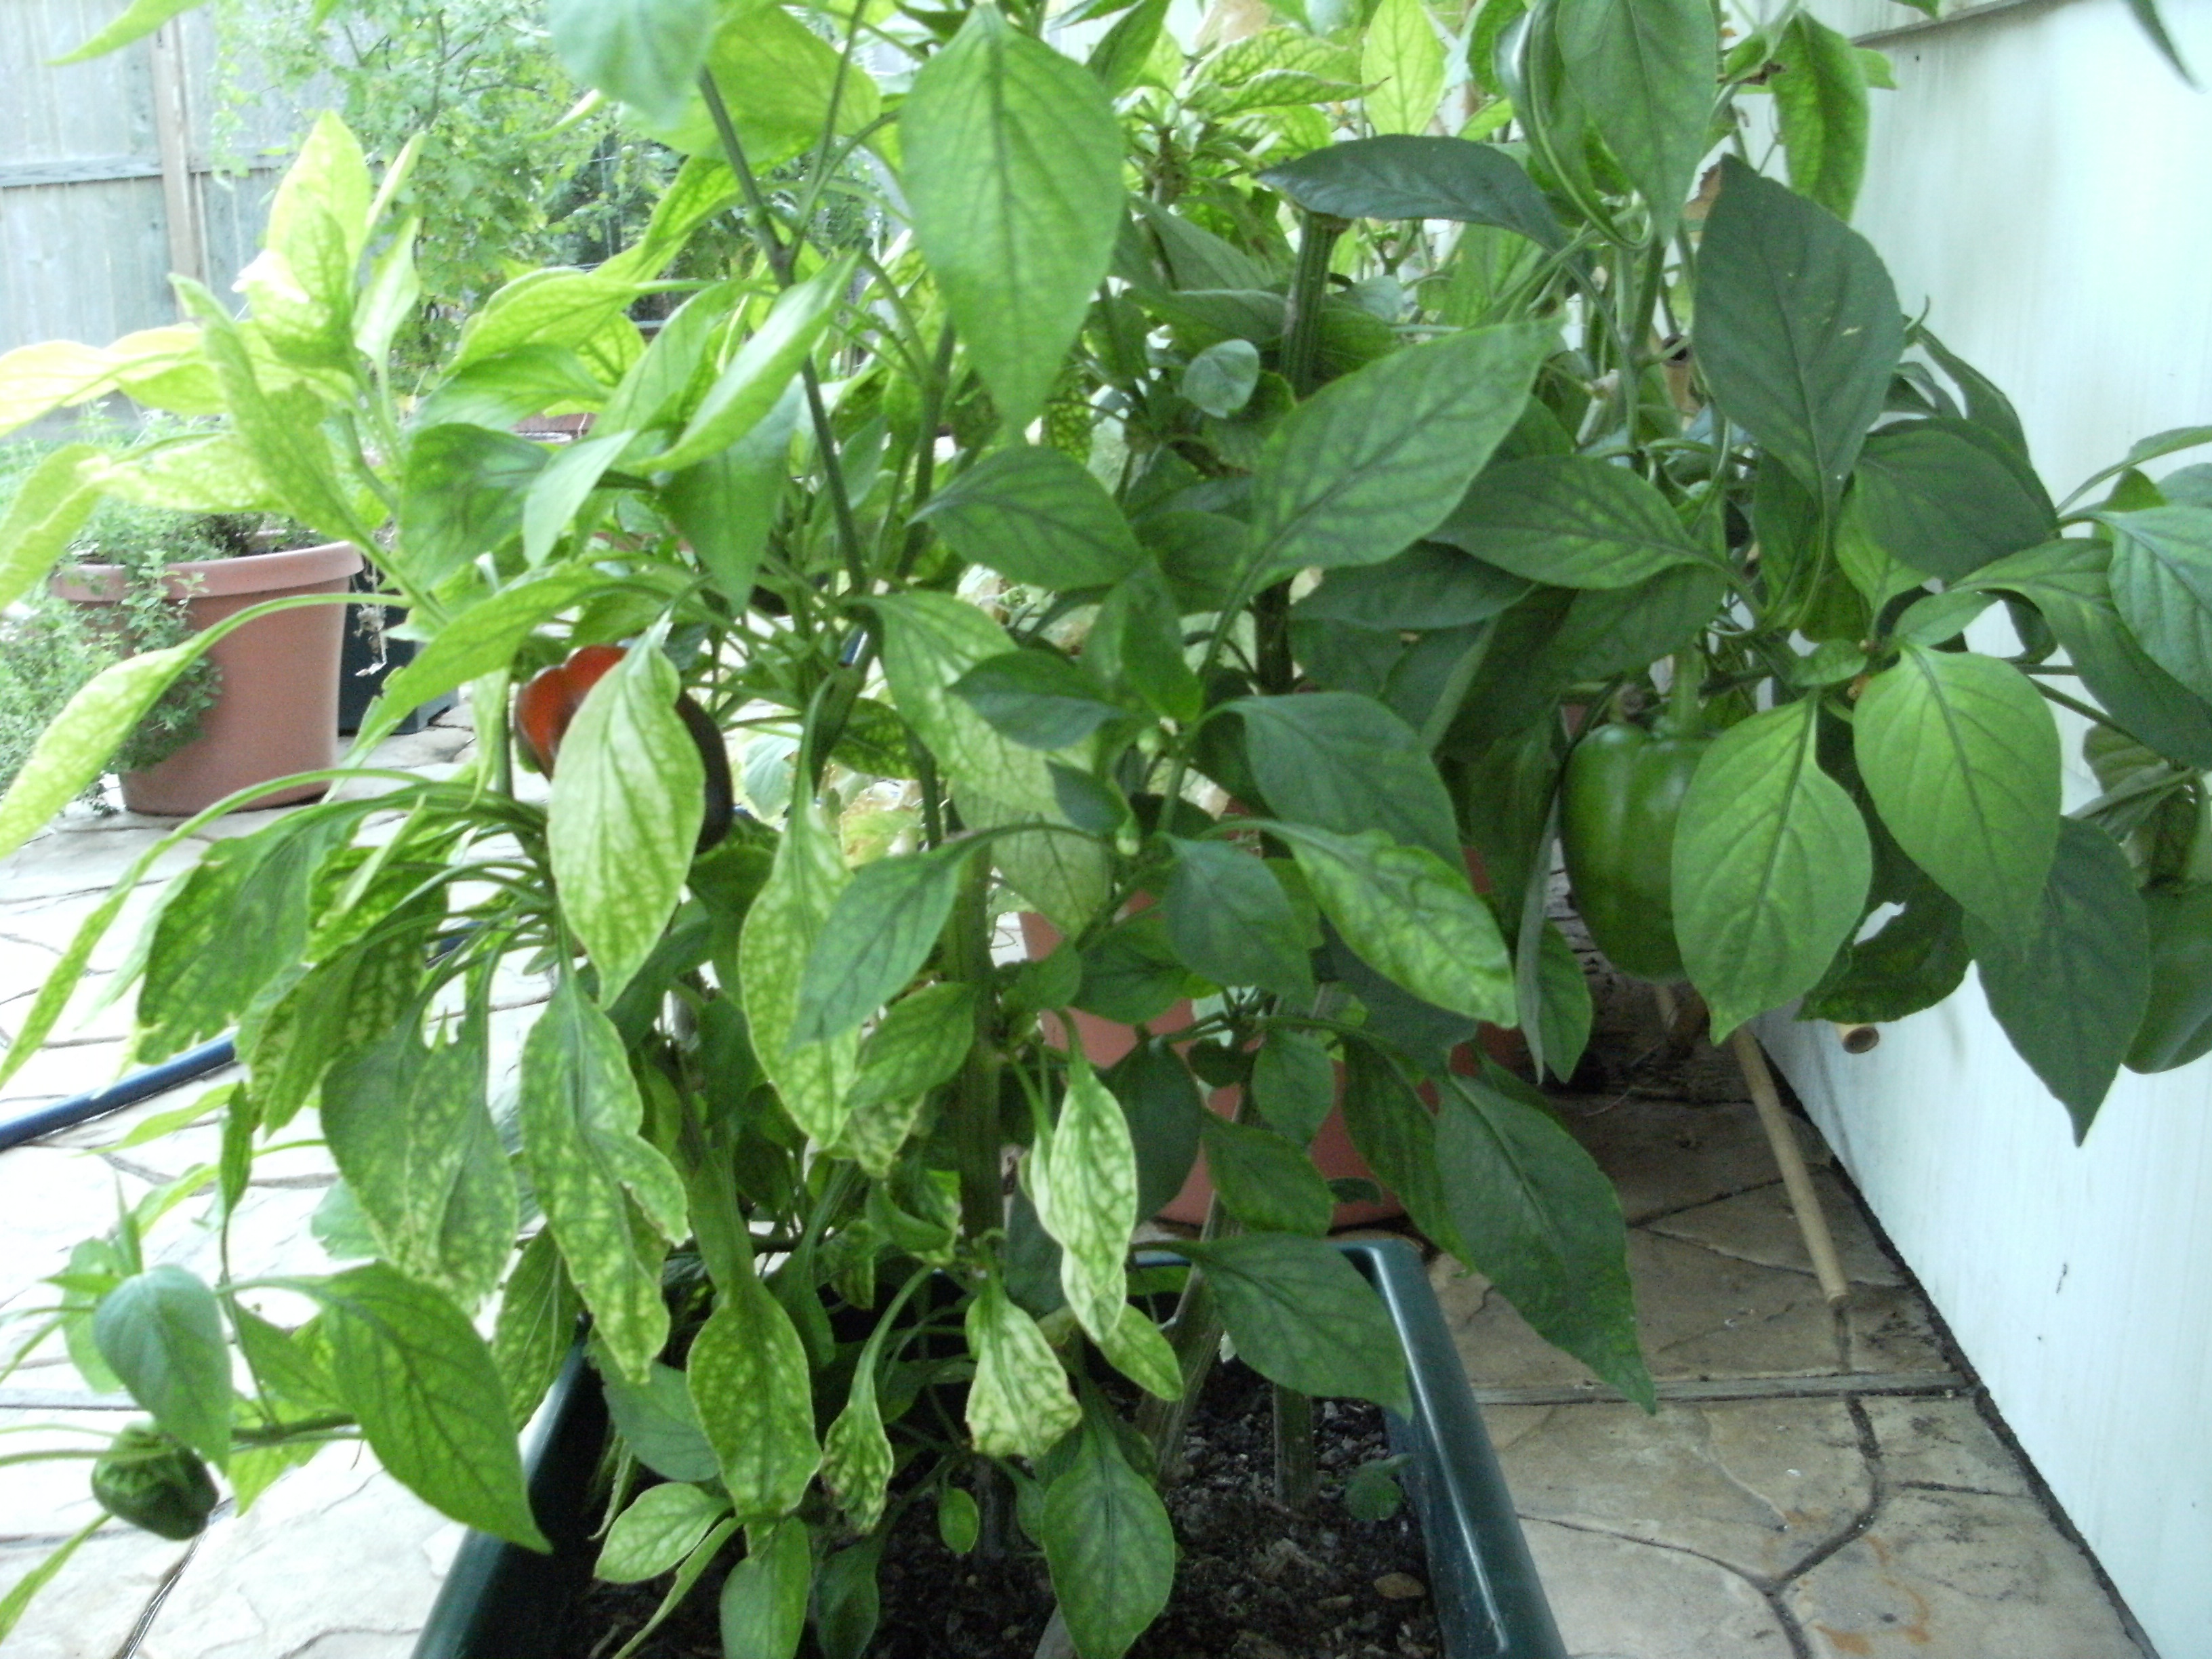
Labels: Bell_pepper leaf, Bell_pepper leaf, Bell_pepper leaf, Bell_pepper leaf, Bell_pepper leaf, Bell_pepper leaf, Bell_pepper leaf, Bell_pepper leaf, Bell_pepper leaf, Bell_pepper leaf